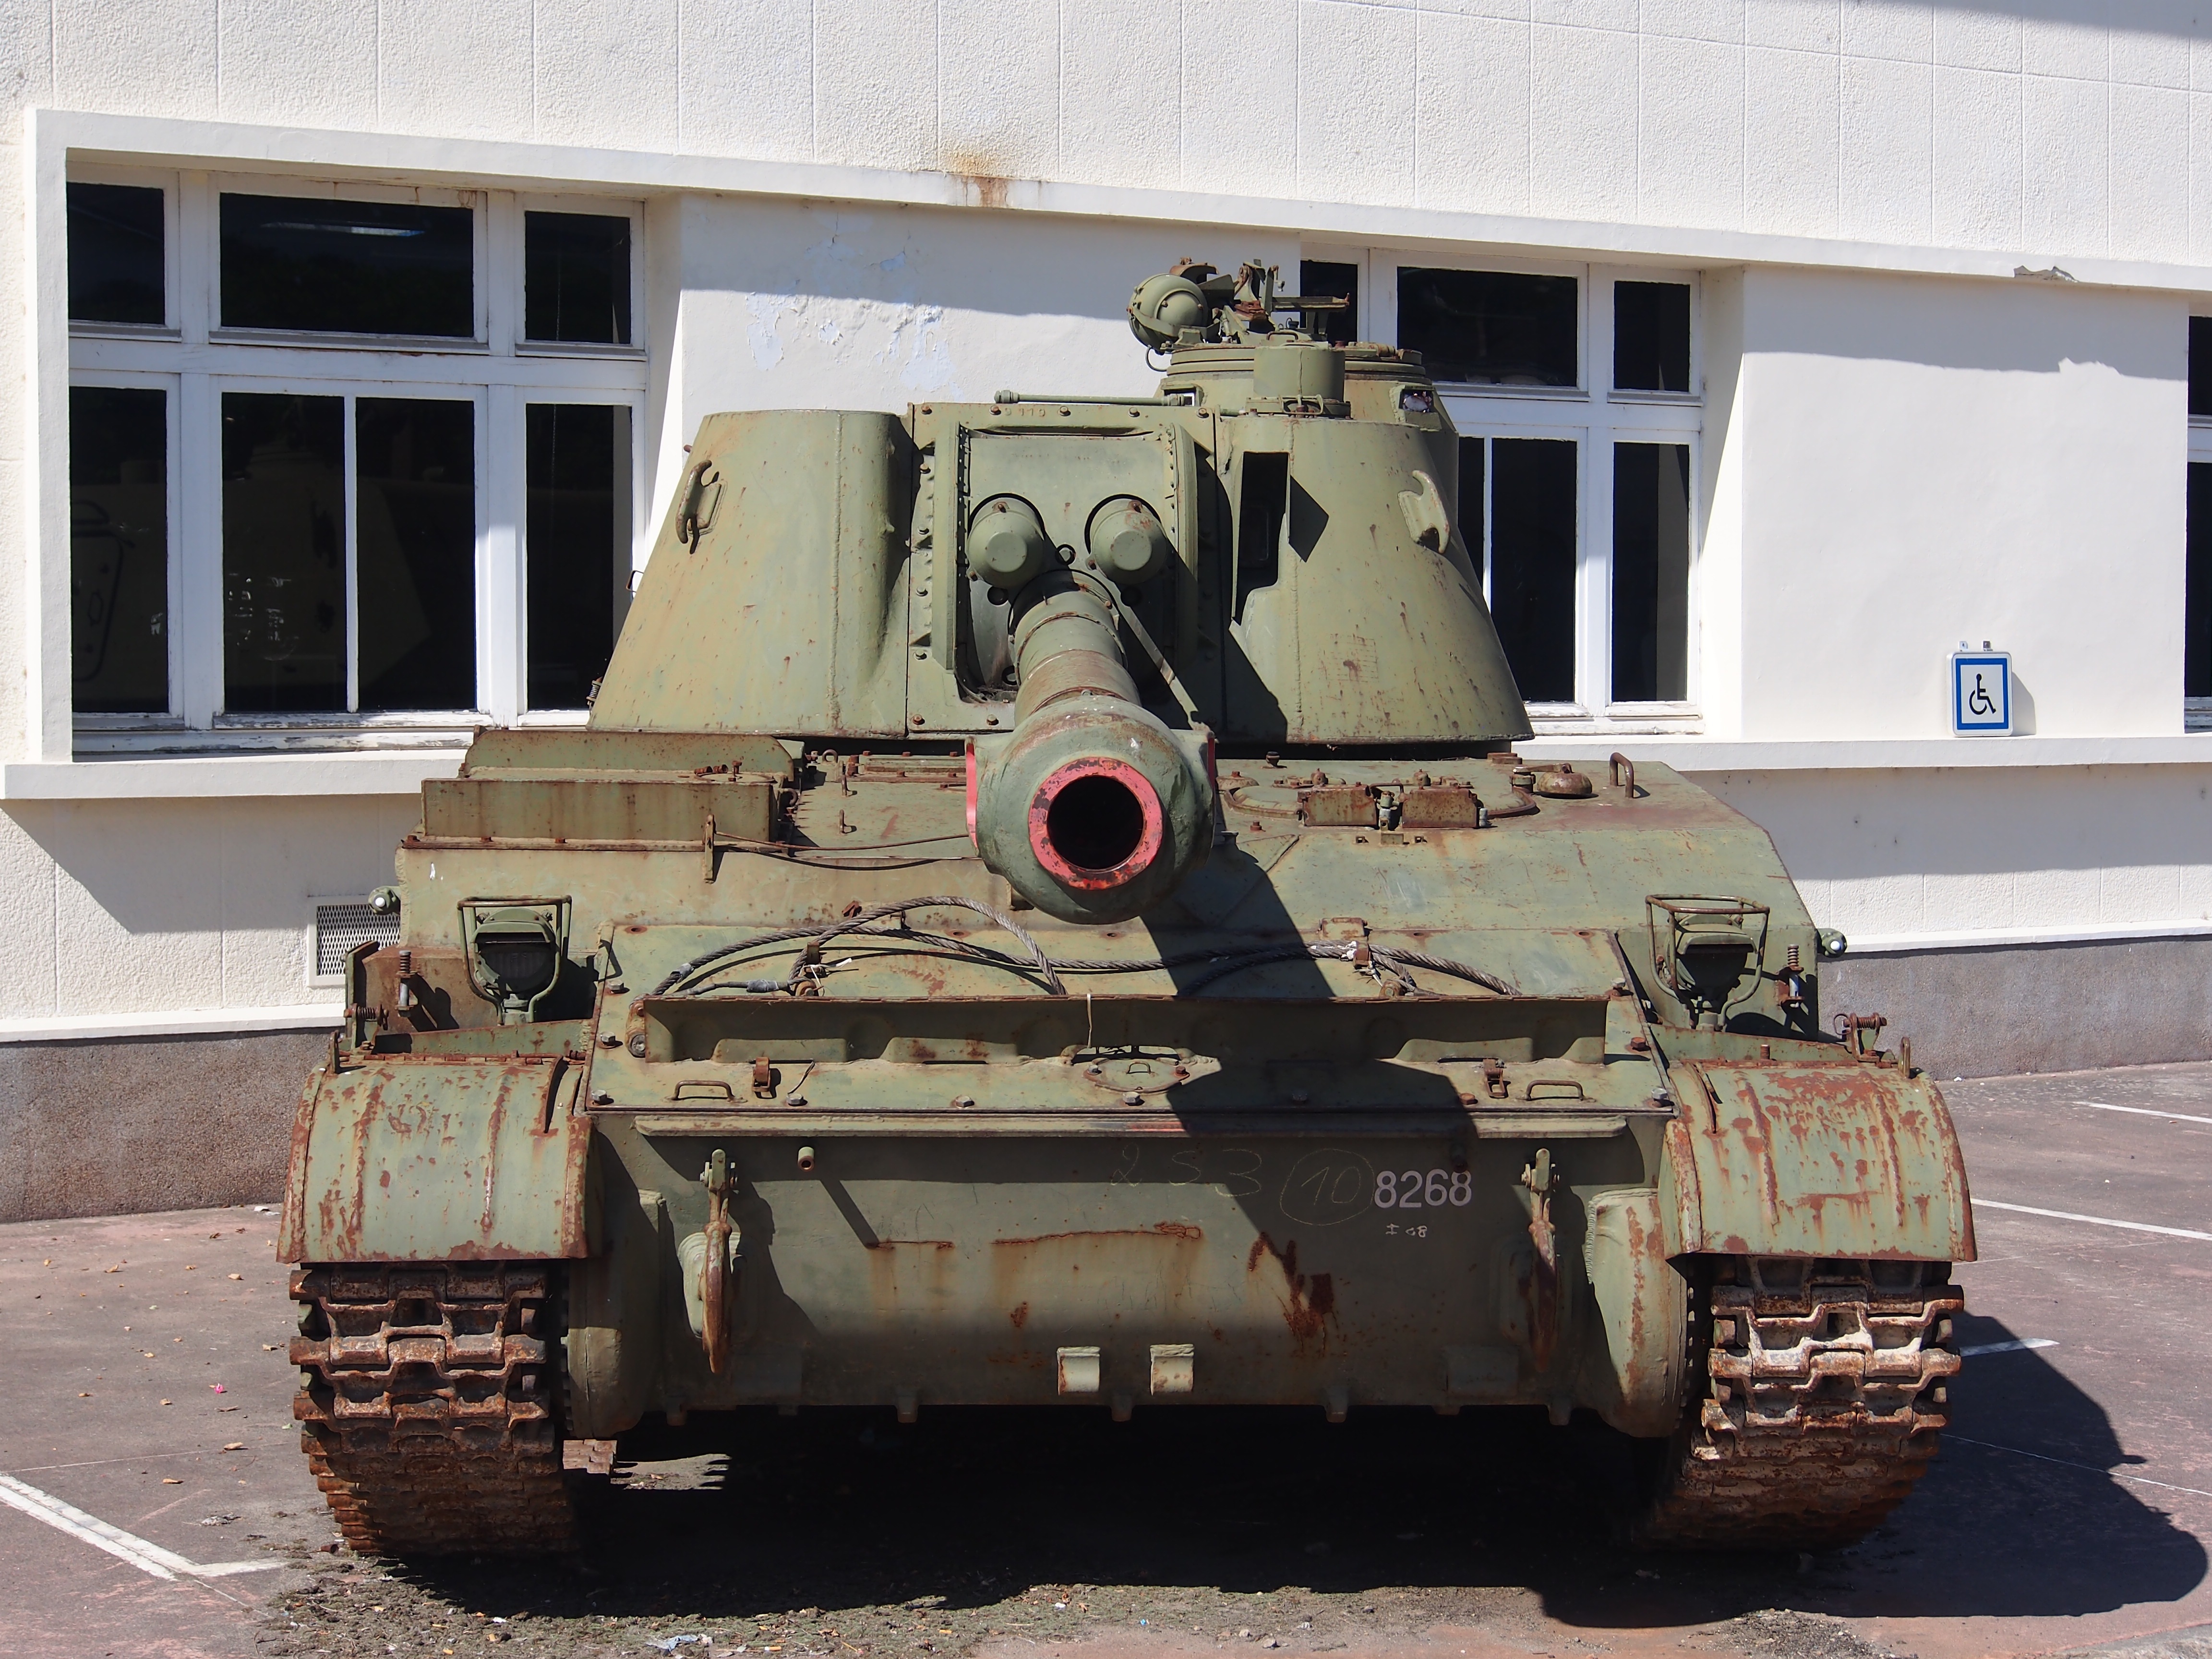
steel, military, army, vehicle, machine, weapon, gun, cannon, tank, heavy, turret, armor, land vehicle, armored car, akatsiya, military vehicle, combat vehicle, self propelled artillery, gun turret, churchill tank